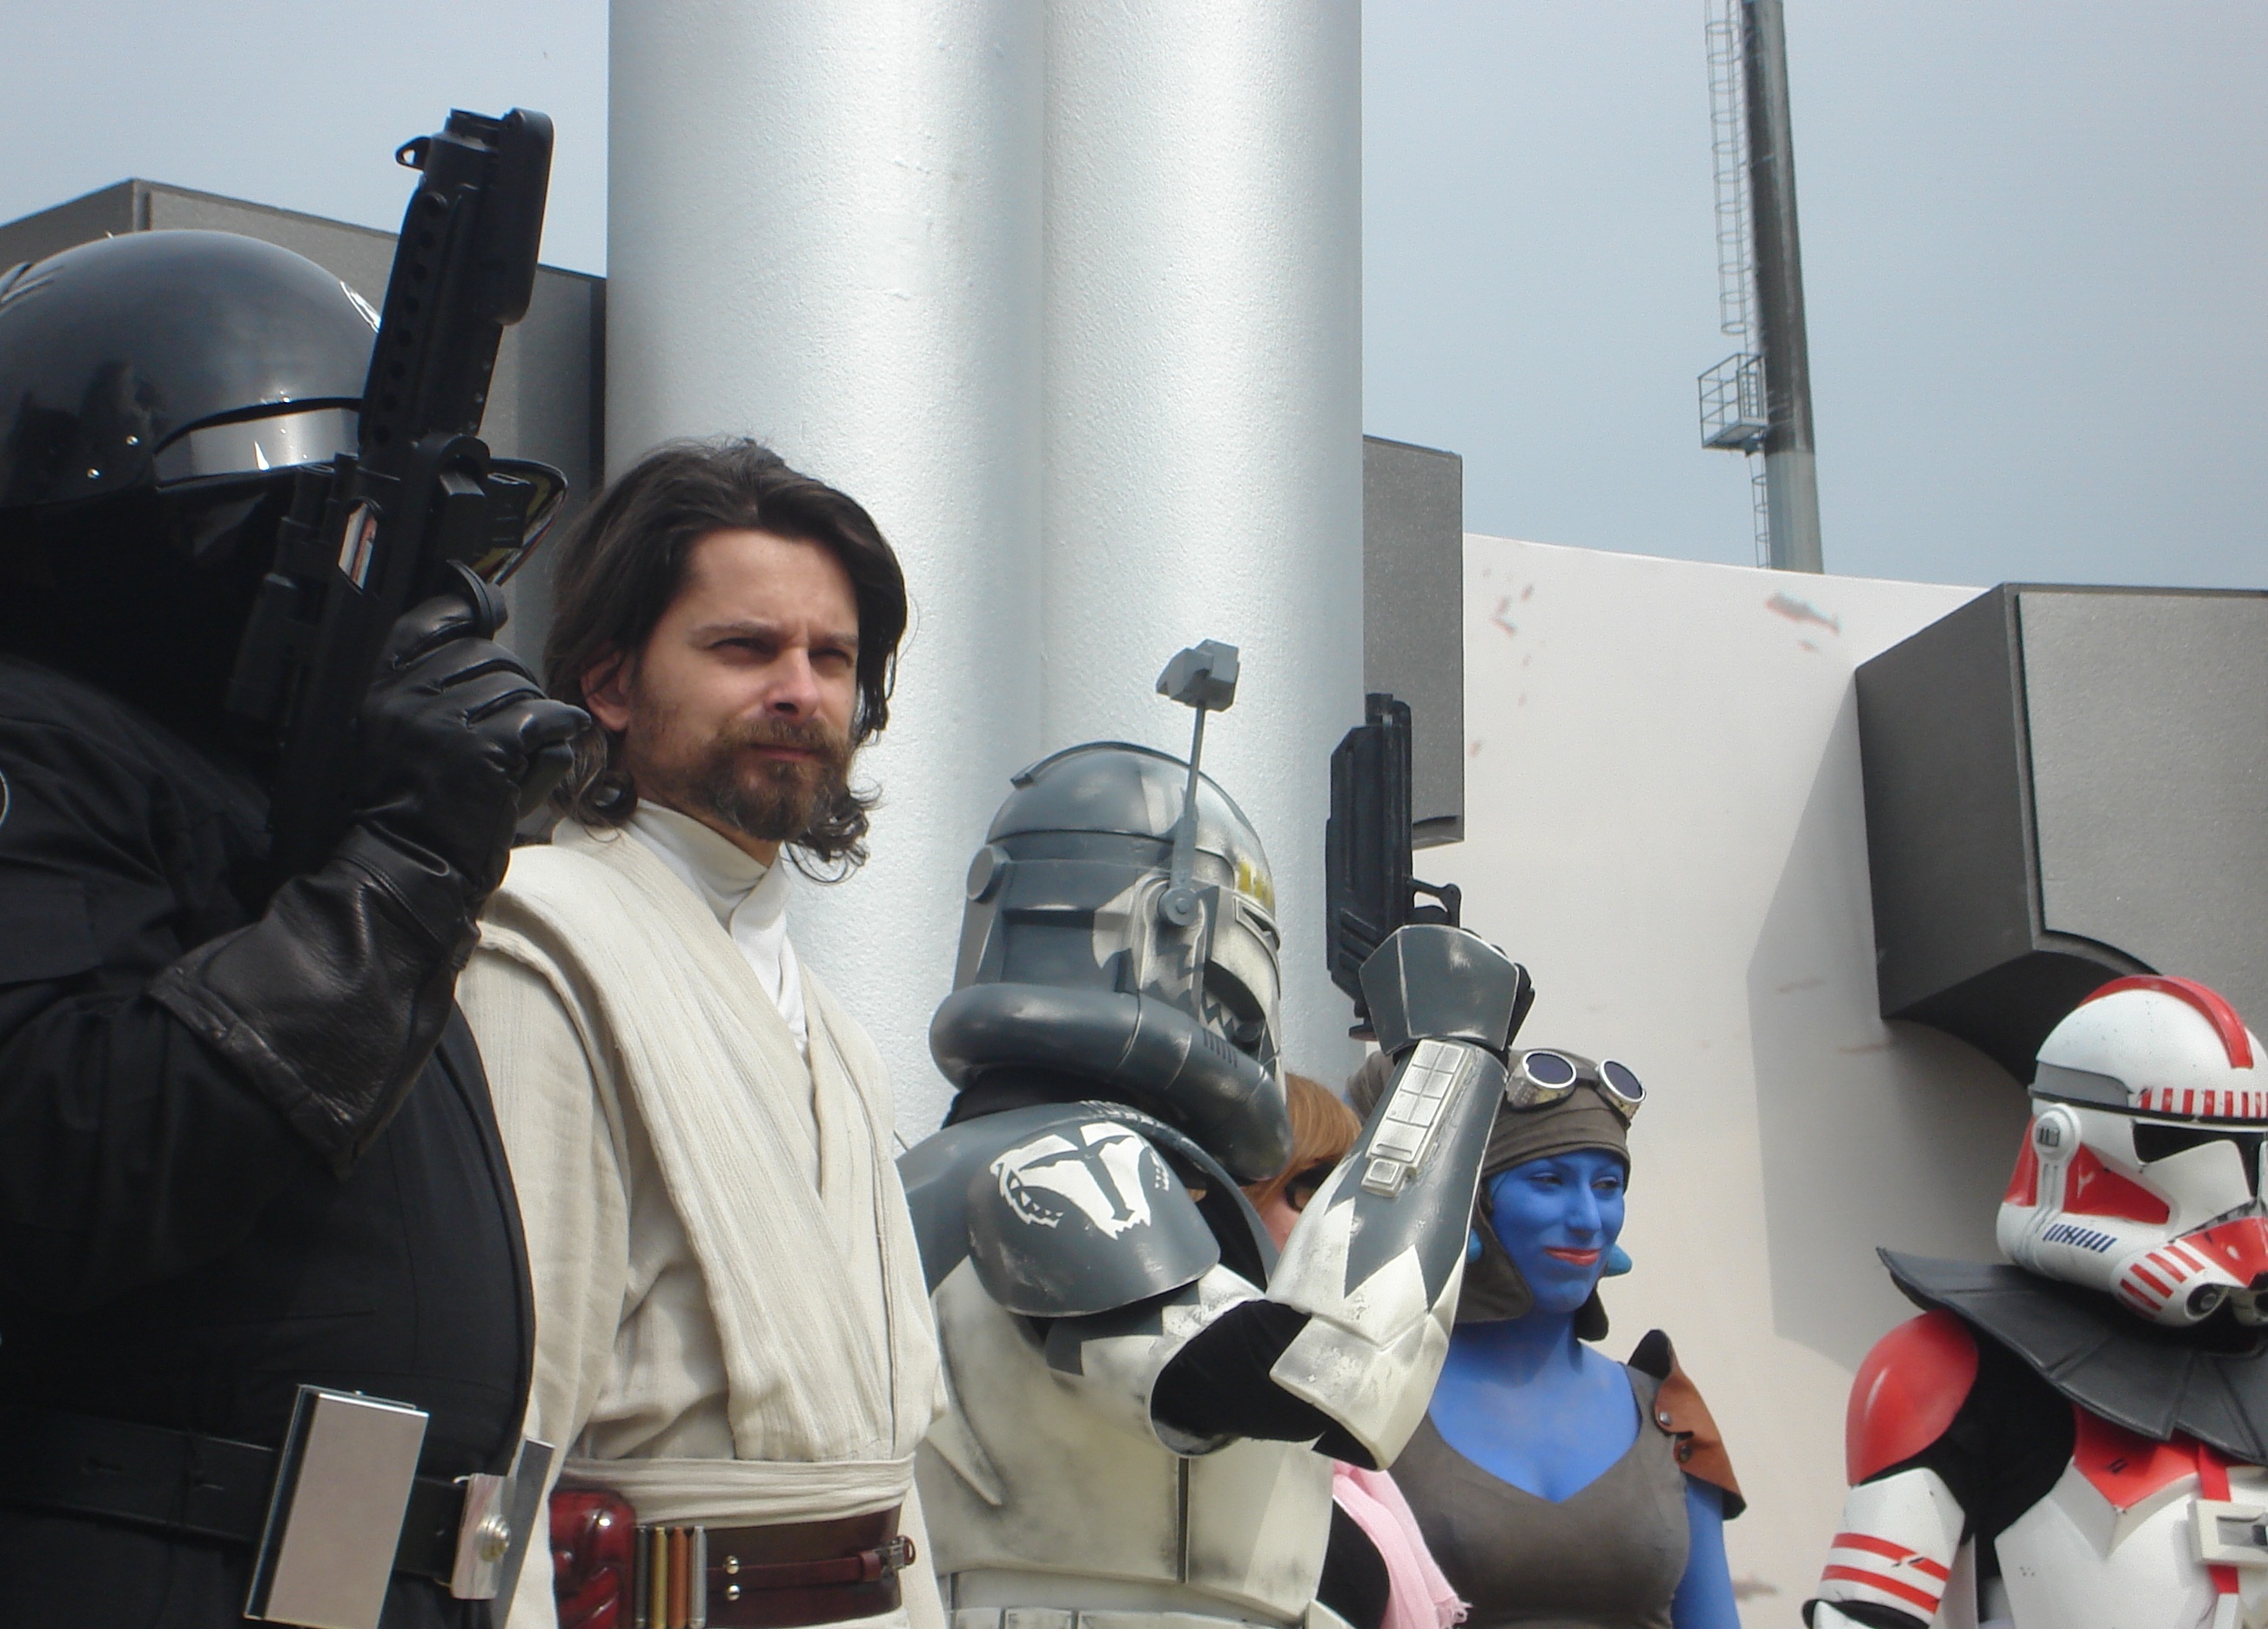
machine, star wars, battle, masks, morals